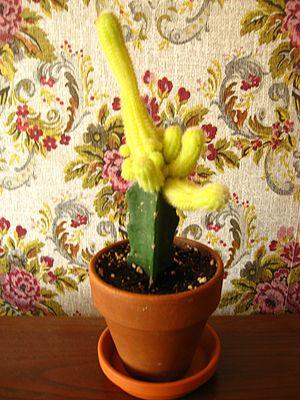
Echinopsis chamaecereus est une espèce du genre Echinopsis de la famille des Cactaceae. Elle est originaire d'Argentine occidentale, districts d'altitude de Tucuman et Salta.